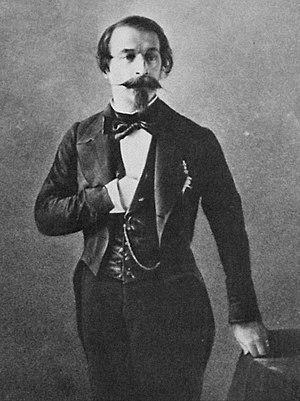
L'élection présidentielle de 1848, organisée pour désigner le président de la Deuxième République française, s'est tenue les 10 et 11 décembre 1848 et s'est conclue par la victoire écrasante de Louis-Napoléon Bonaparte, élu au premier tour au suffrage universel masculin pour un mandat de quatre ans.
Cet article dresse la liste des chefs du gouvernement français depuis 1598.
Cet article liste les coprinces d'Andorre.